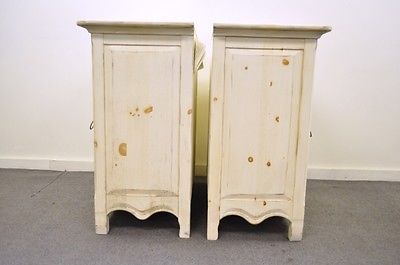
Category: cabinet